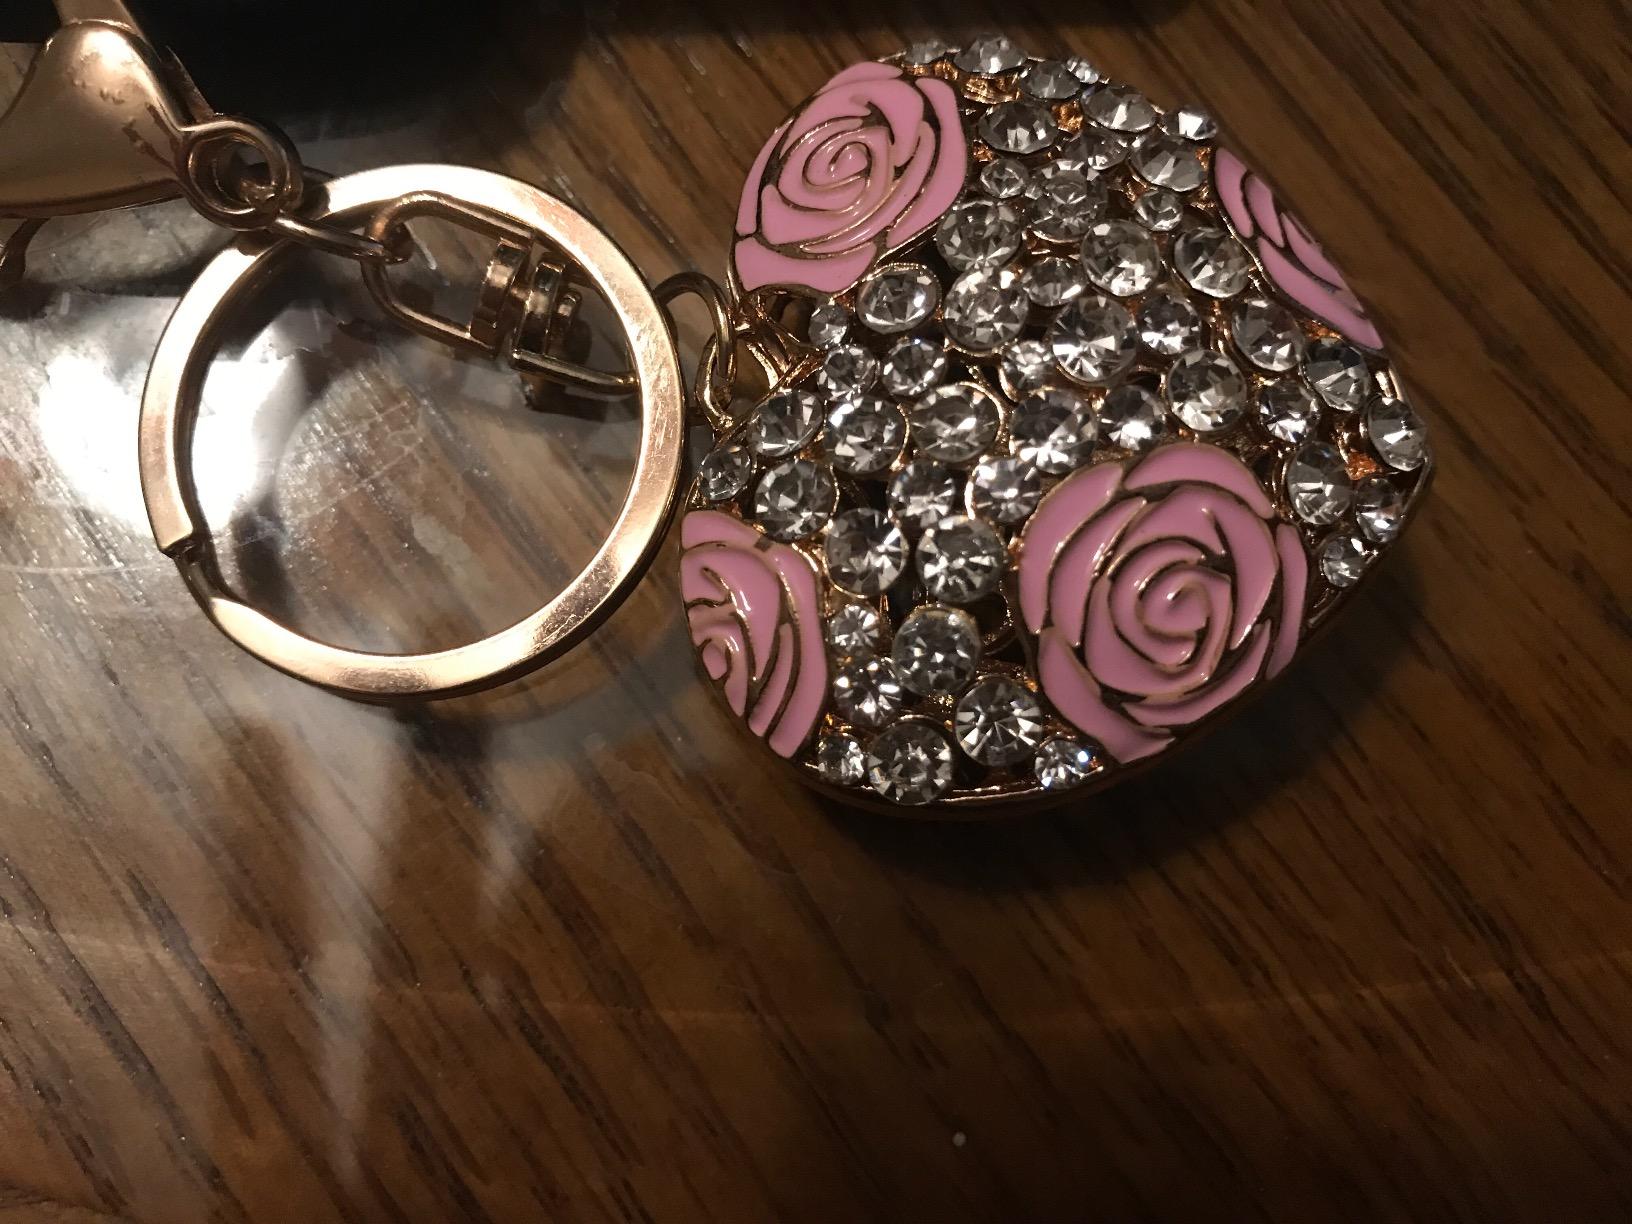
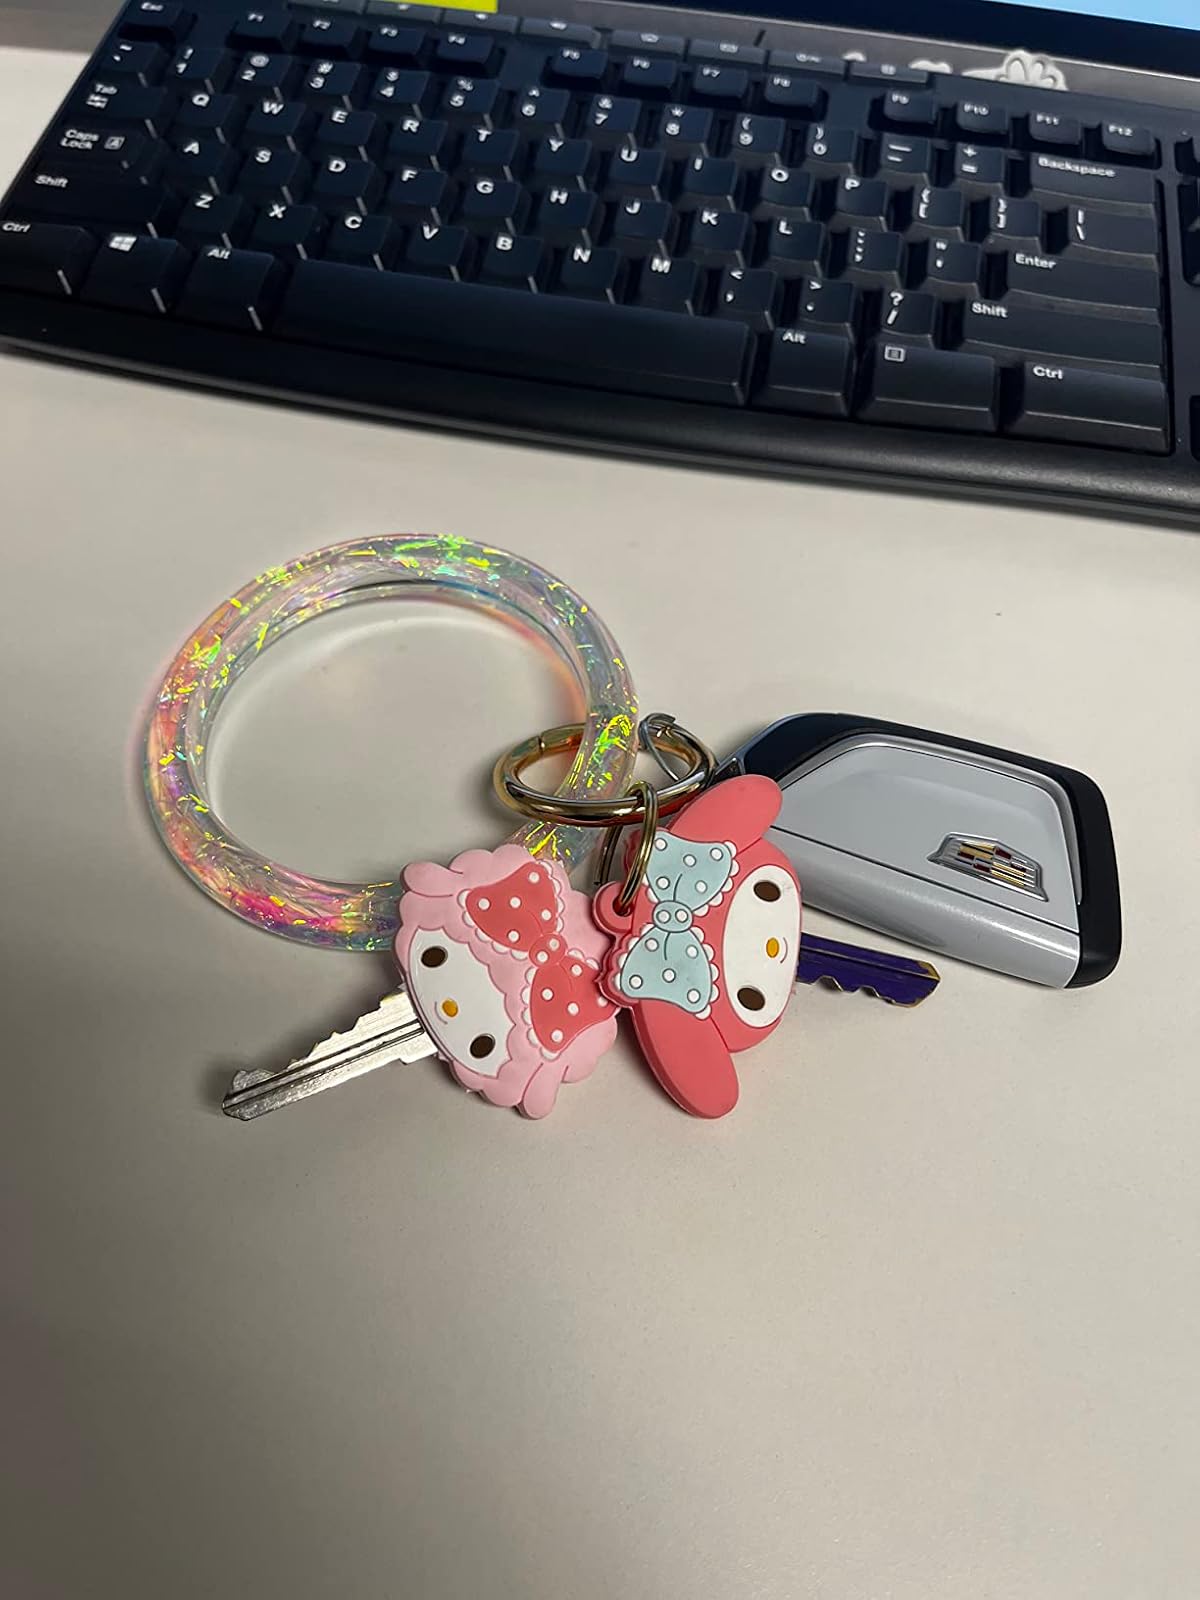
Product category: accessories_keychain
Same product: no